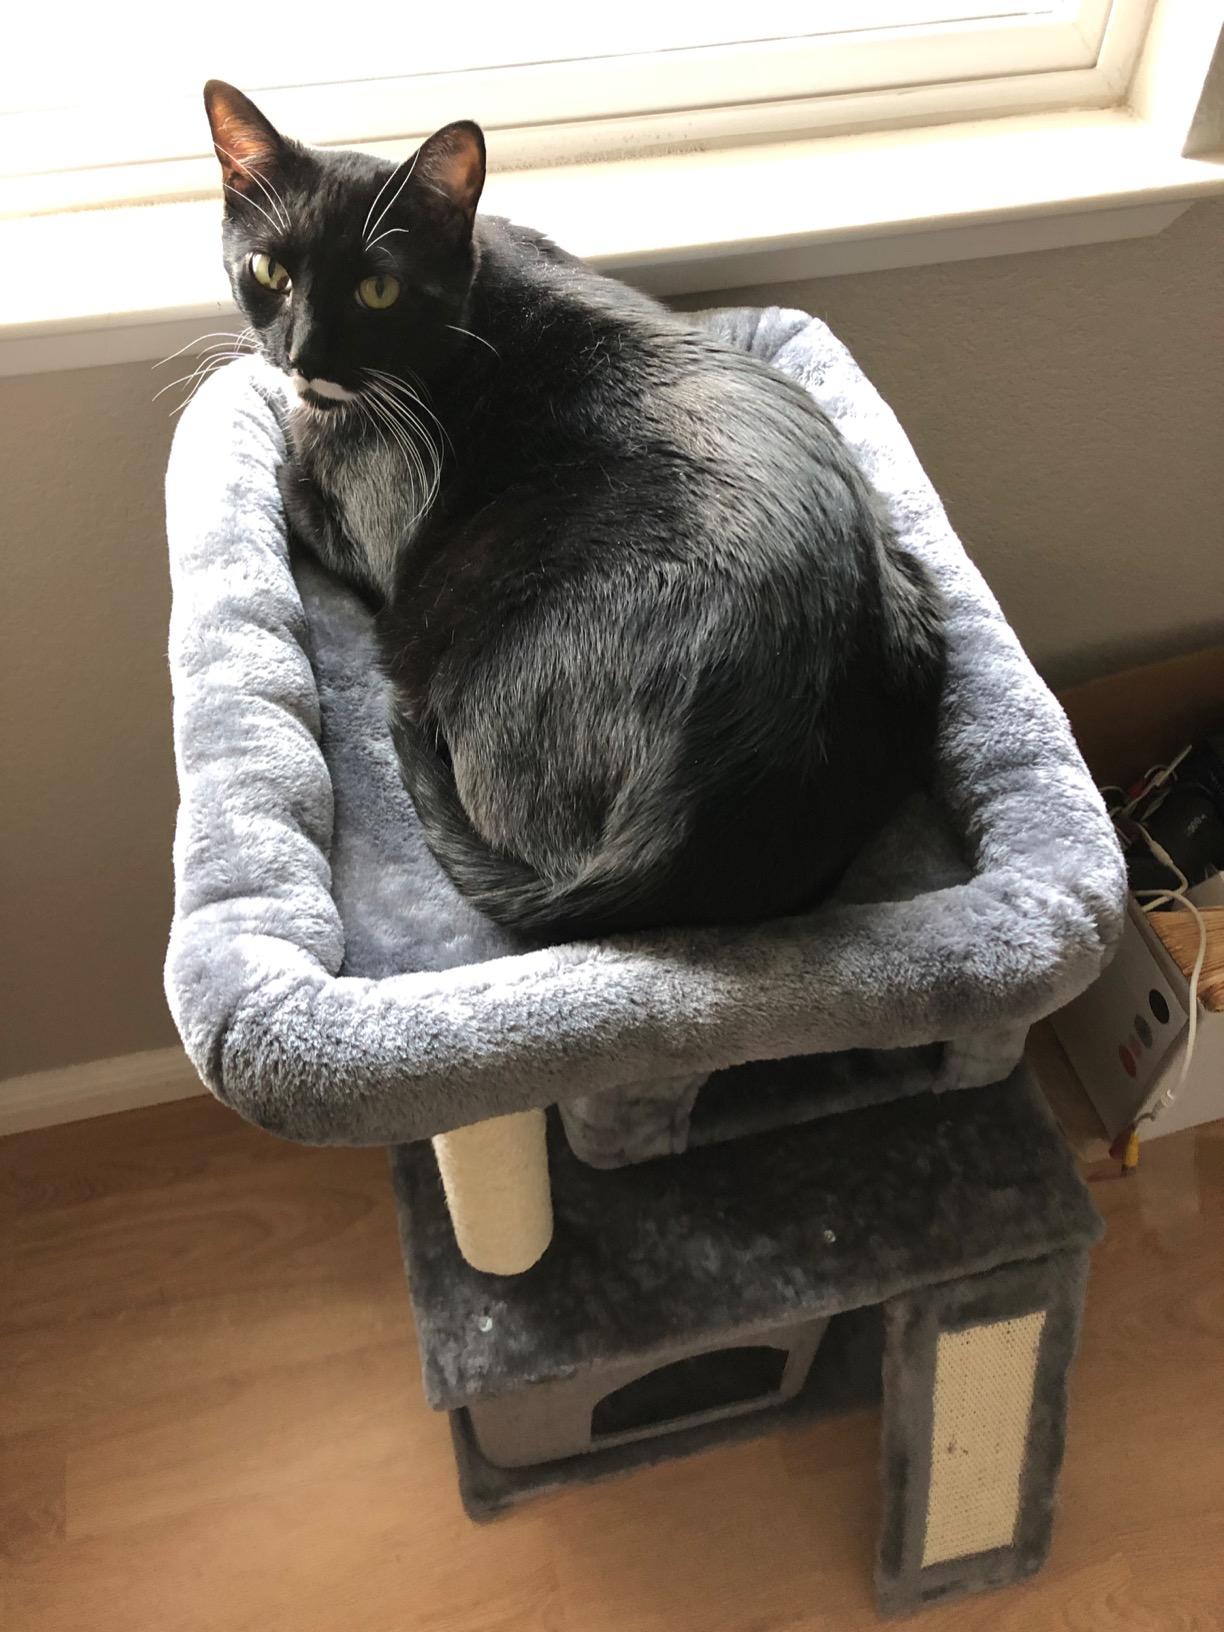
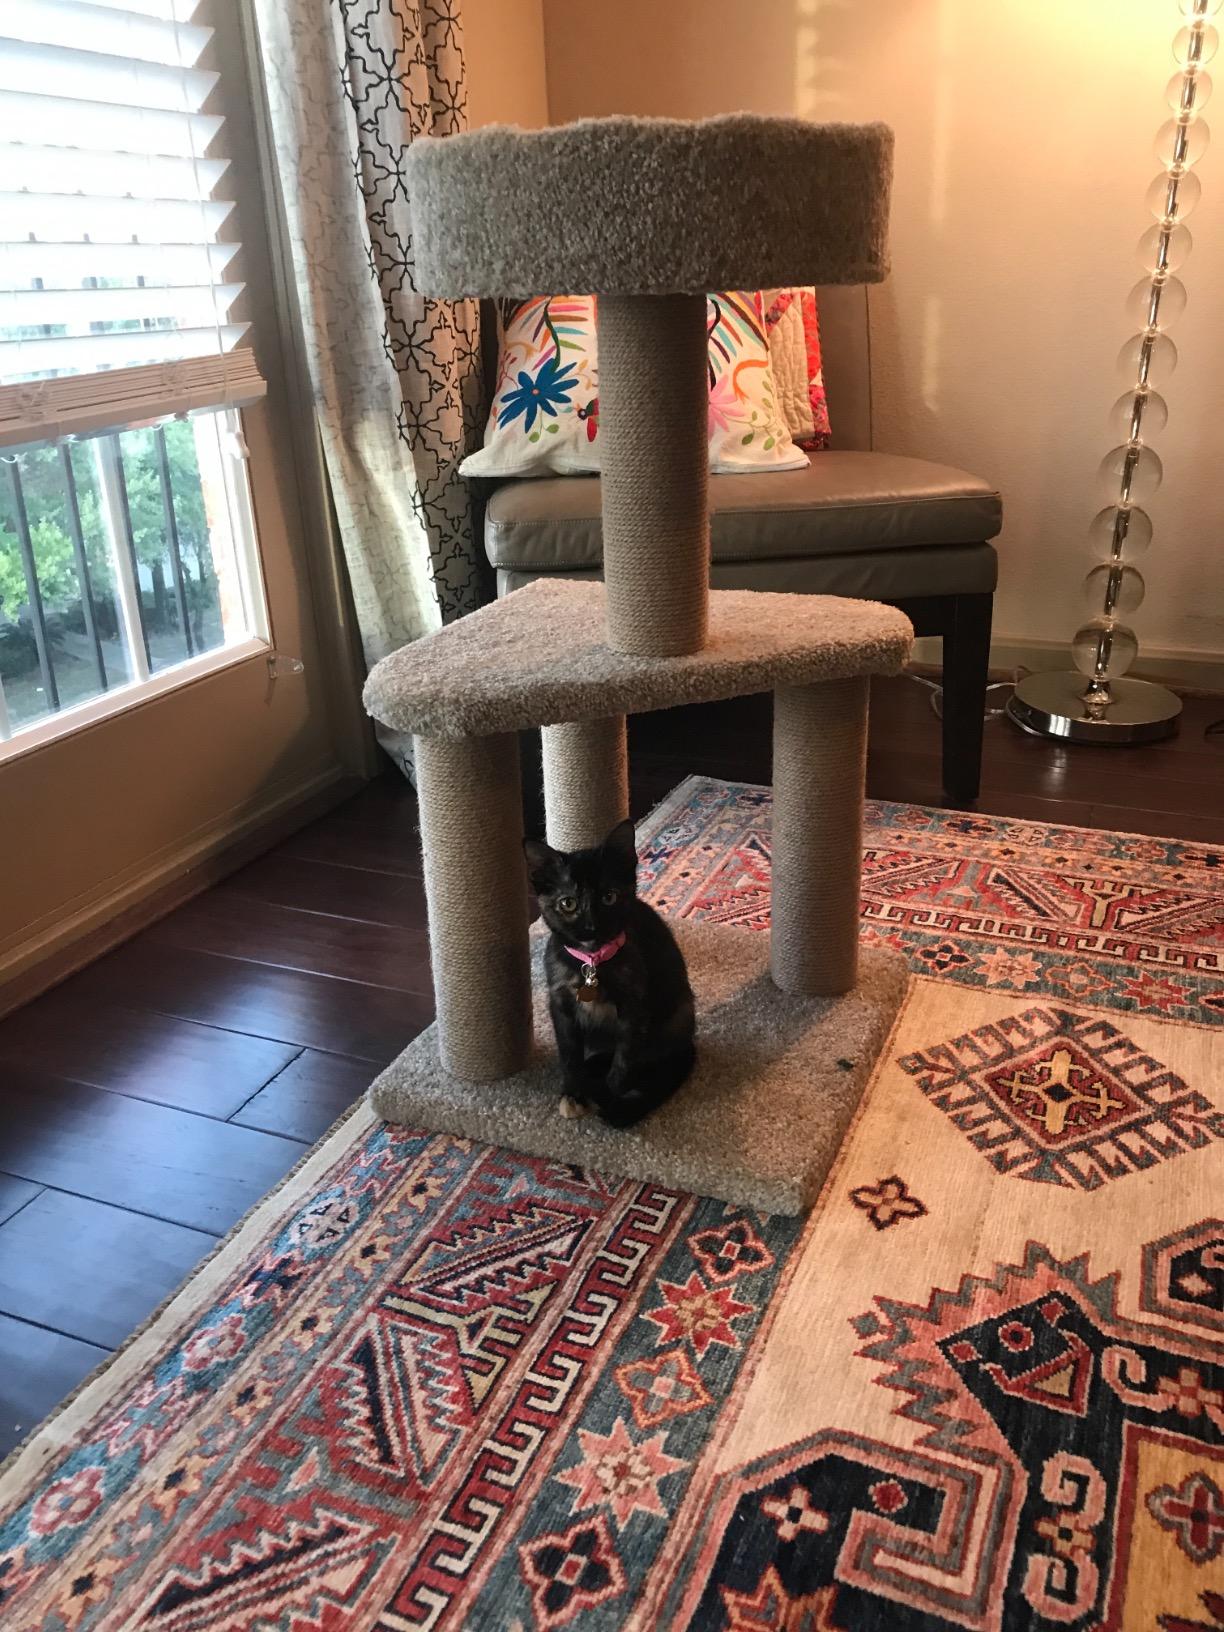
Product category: items_cat tree
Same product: no